Llandudno Junction railway station

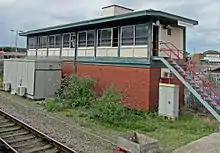
The 1985-built Llandudno Junction signal box

The station was also remodelled once more and resignalled at this time, and in 1985 a new power signal box was commissioned at the western end, which now controls the station area and junctions along with the main line between Colwyn Bay and Conwy and the northern end of the Conwy Valley branch (using the electric token system). The token machine for the branch is located at the station rather than in the signal box for operational convenience, allowing drivers to collect or return their token (with the cooperation of the signaller) whilst station work is undertaken, rather than having to make an additional stop at the box to make the exchange.